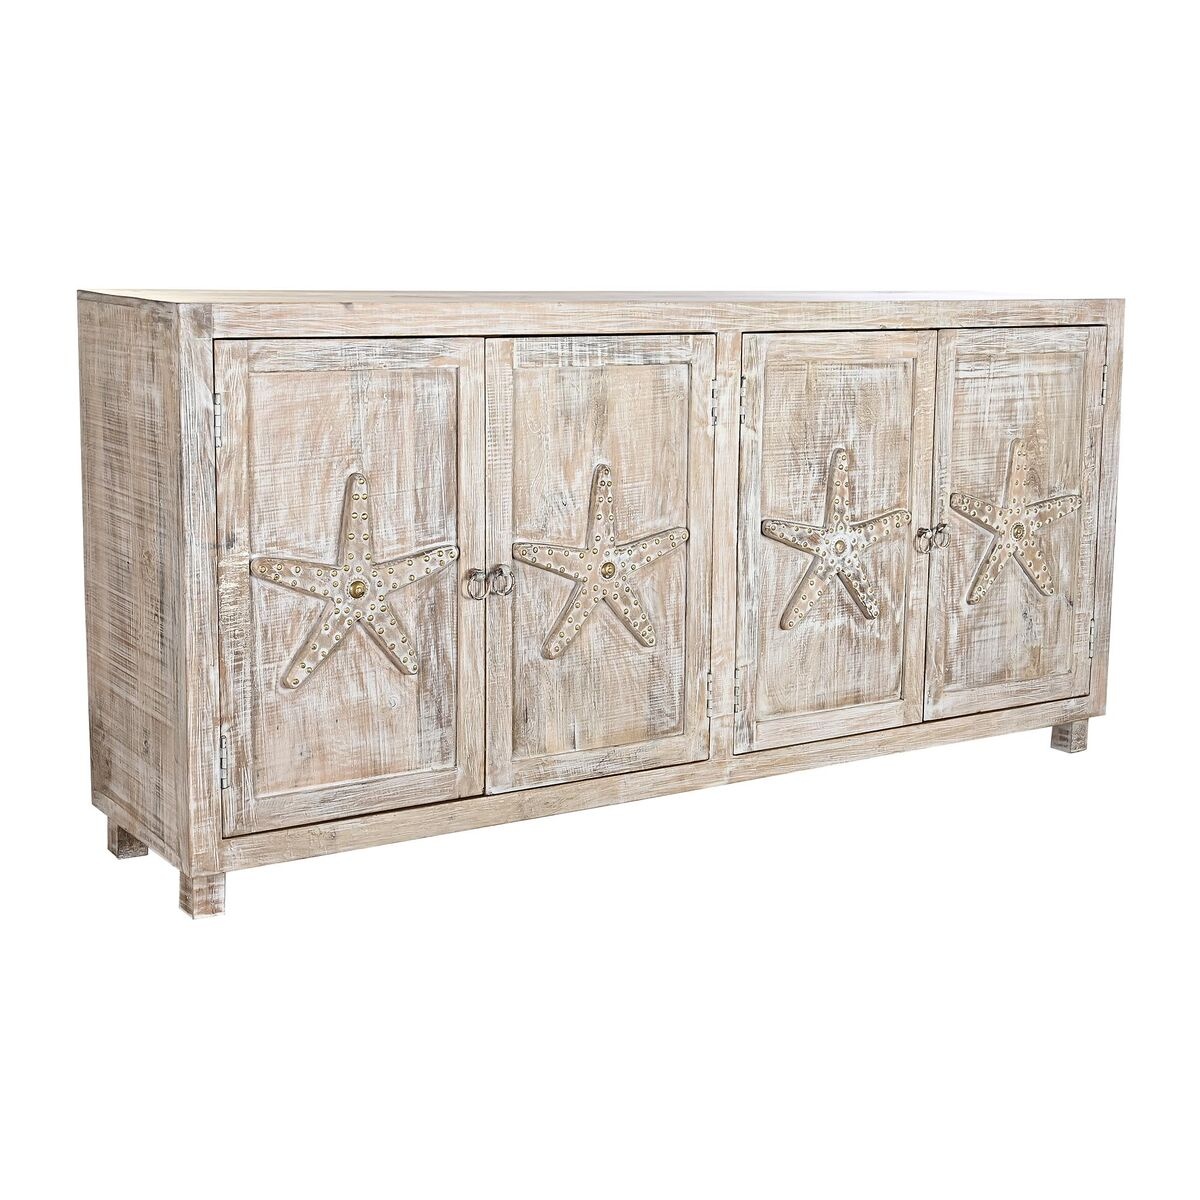
Anrichte DKD Home Decor natürlich Weiß Mango-Holz (193 x 40,6 x 91,4 cm)
Wenn Sie Ihrem Zuhause einen Hauch von Originalität verleihen möchten, tun Sie dies mit Anrichte DKD Home Decor natürlich Weiß Mango-Holz (193 x 40,6 x 91,4 cm) . Farbe: Weiß natürlich Türen: 4 Regale: 2 Regale Material: Mango-Holz Design: Stern Mediterraner Maße ca.: 193 x 40,6 x 91,4 cm
Brand: DKD Home Decor
Category: Furniture > Cabinets & Storage > Buffets